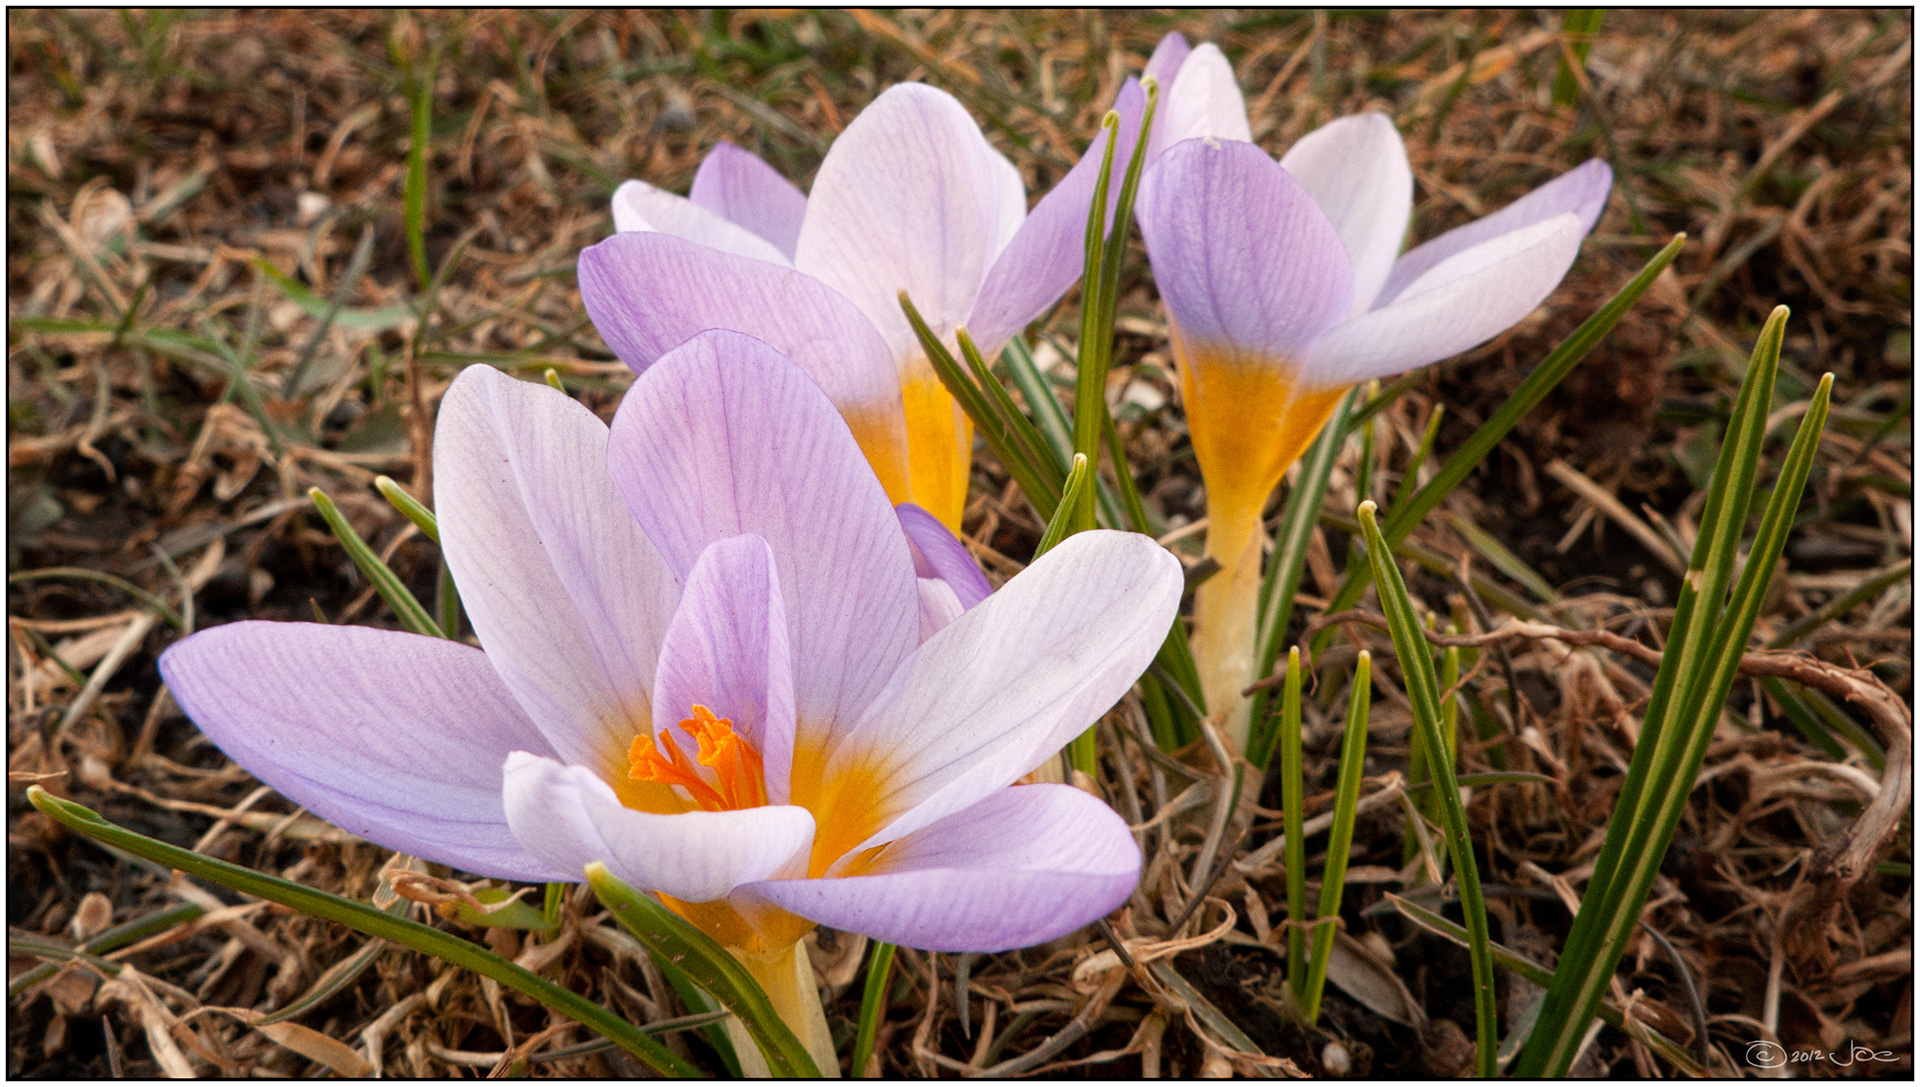
plant, flower, petal, color, botany, flora, wildflower, topaz, detail, mississauga, nik, efex, crocus, flowering plant, land plant, iris family